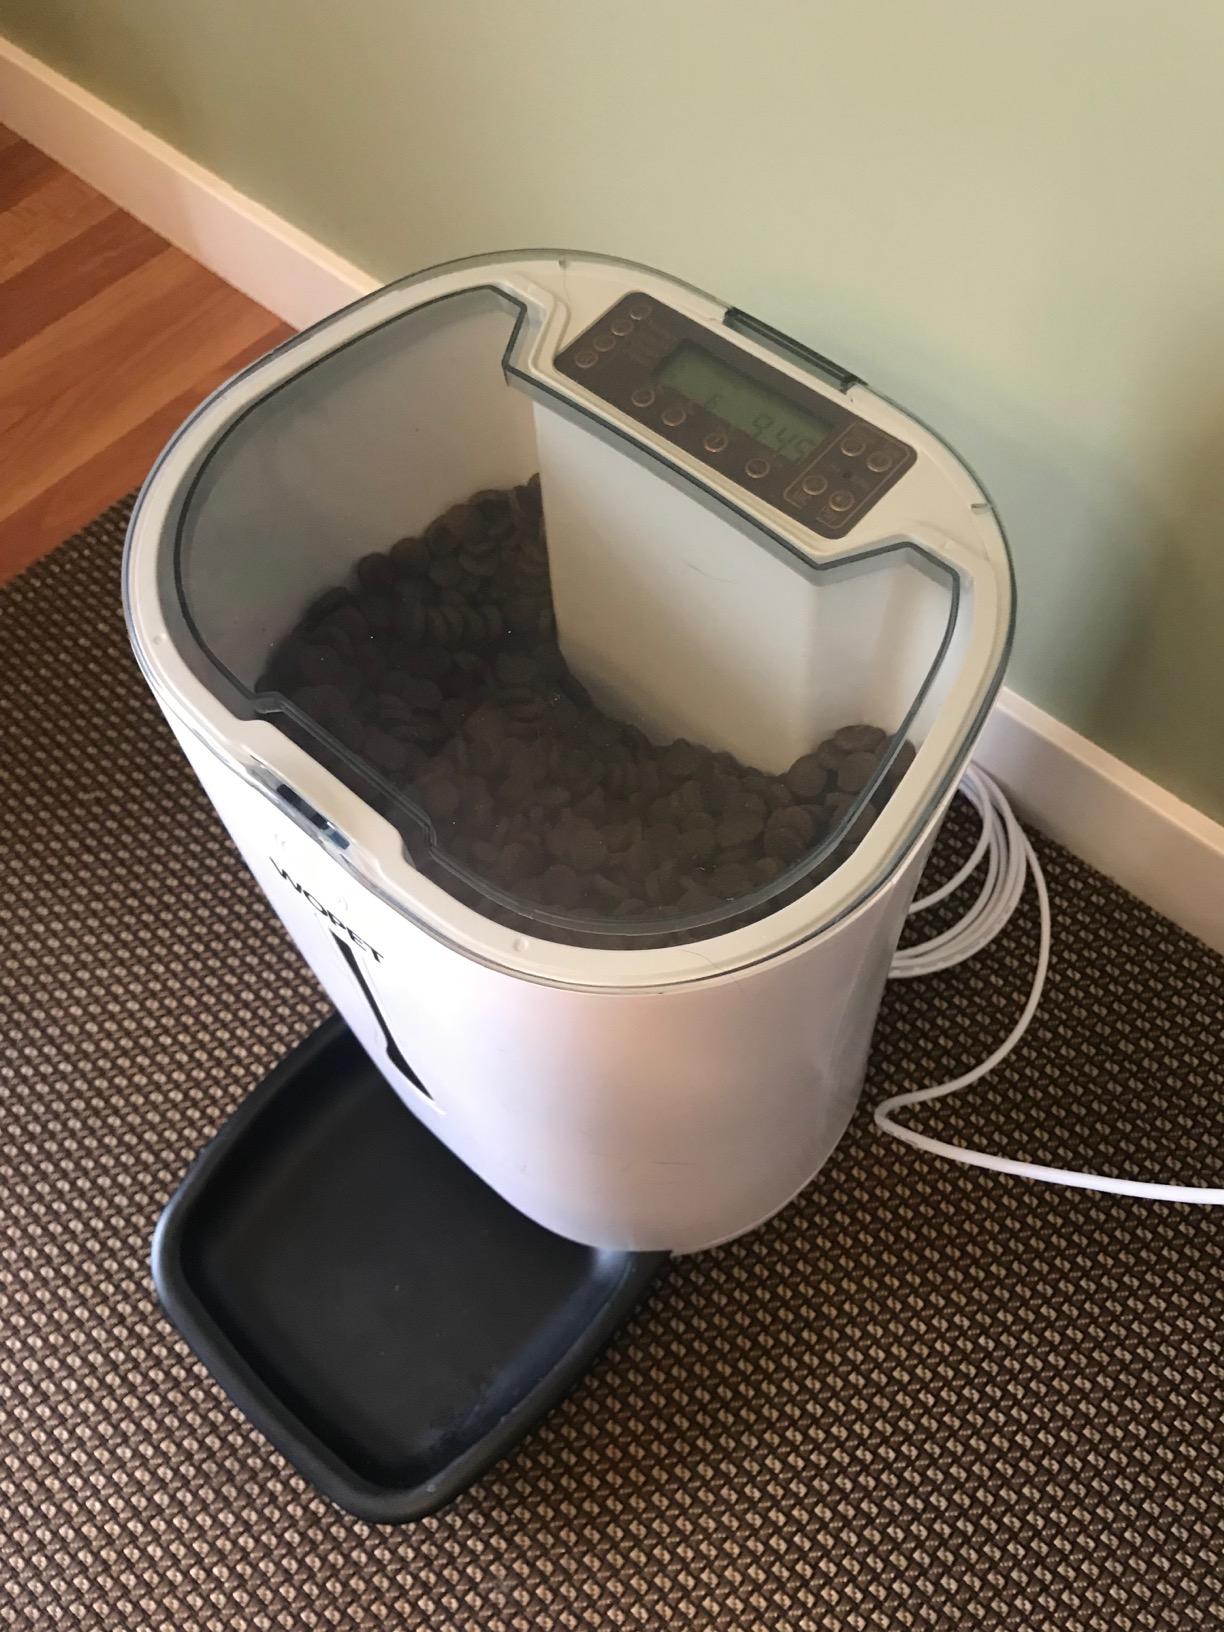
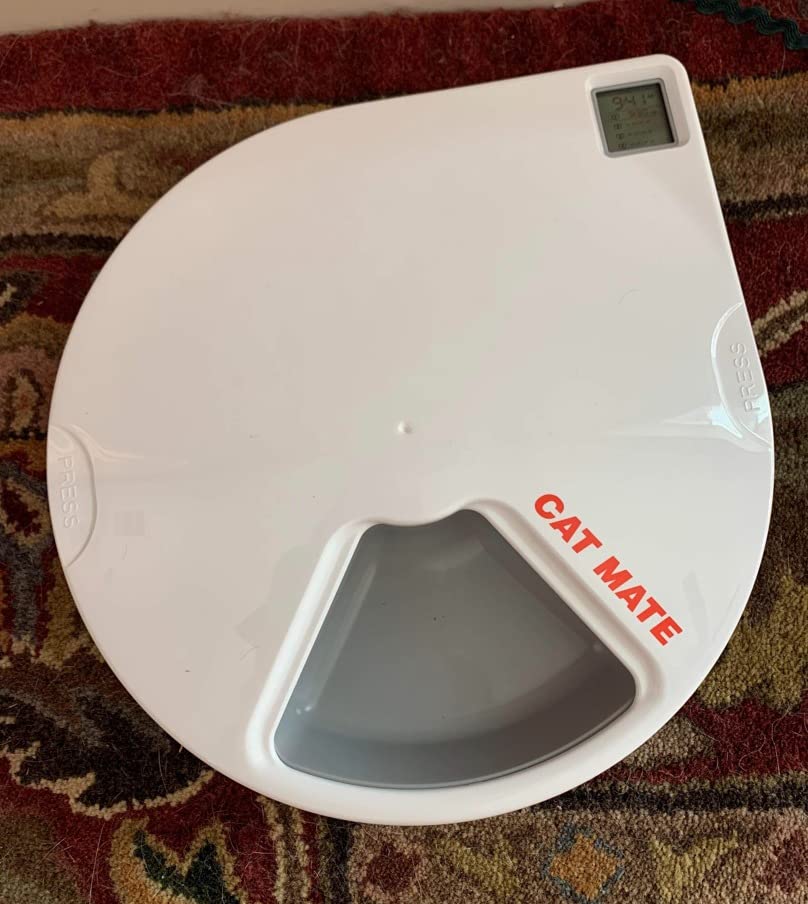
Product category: items_feeder
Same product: no